Cats (musical)

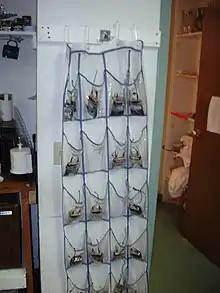
Radio microphones have become the norm in live theatre since "Cats".

"Cats" introduced a marketing strategy that set the template for subsequent megamusicals. Early advertisements for the musical did not feature traditional pull quotes (despite many positive reviews) or any of the cast, instead branding the show itself as the star. It did this by adopting — and then aggressively promoting — a single recognisable image (the cat's-eyes logo) as the face of the show. The cat's-eyes logo was the first globally marketed logo in musical theatre history, and was paired with a tagline ("now and forever") to create what "The Daily Telegraph" called "one of musical theatre's greatest posters". Such branding emblems proved equally effective for later megamusicals, as seen with the waif Cosette for "Les Misérables" and the Phantom's mask for "The Phantom of the Opera". This advertising method had the additional effect of diminishing the importance of critical reviews, popularising the so-called "critic-proof" status of megamusicals.